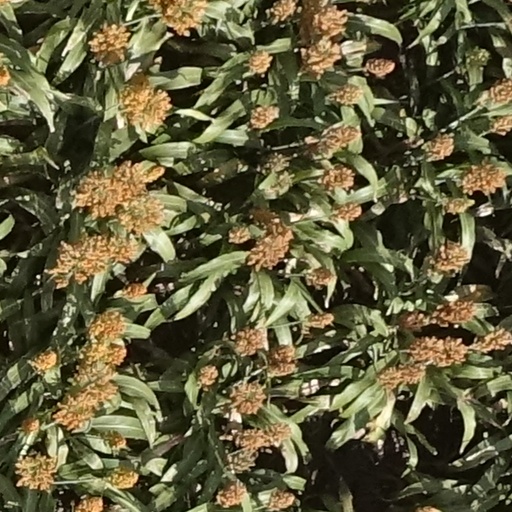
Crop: sorghum